Kamarinskaya

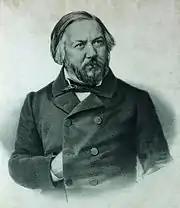
Mikhail Glinka

The structure and mechanics of "Kamarinskaya" differ markedly from Western European compositional principles and in some ways are diametrically opposed to them. In a Western piece, after the first theme is introduced and harmony propels the music forward, it modulates to introduce a second theme in a contrasting musical key. The two themes then interact and the composition grows as an organic creation. Tension continues building as this thematic dialogue becomes increasingly complex. This dialogue or interchange eventually propels the piece to a climactic point of resolution. "Kamarinskaya" does not follow this pattern. Nor can it. The ostinato melody of the second song will not allow any motivic development without distorting the character of the piece. Glinka therefore uses the principle of repetition from folk song to allowing the musical structure to unfold. He repeats the theme 75 times, all the while varying the background material—the instrumental timbres, harmonization and counterpoint. This way, he preserves the original character of the dance and complements it with creative variations in the orchestral treatment. However, because there is no thematic growth, the music remains static. It does not move forward as a Western piece of music would.